Answer in natural language. Consider the 3D positions of the objects in the scene and not just the 2D positions in the image. Is the centerpoint of  dark cave wall decor photo (marked B) at a higher height than Doorway (marked C)? Choose between the following options: no or yes
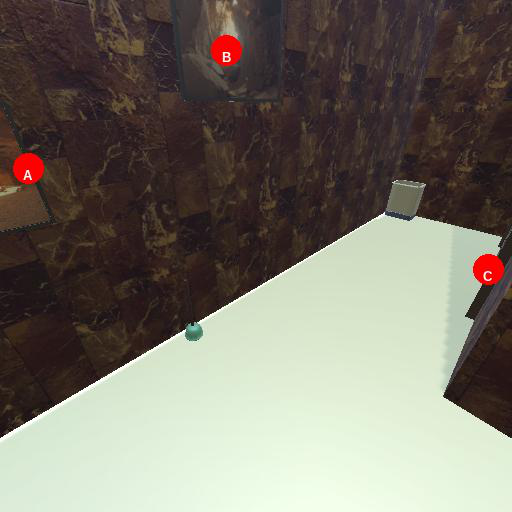
<answer>yes</answer>